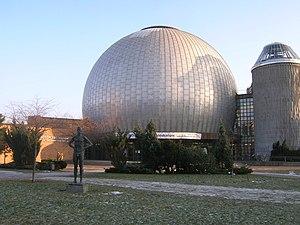
Le Grand planétarium Zeiss de Berlin a ouvert ses portes en octobre 1987 et est l'un des plus modernes d'Europe. Le planétarium accueille également le Musée de la Technique de Berlin.
Le terme planétarium désigne le dôme présentant une reproduction du ciel avec ses constellations et ses étoiles, et, par métonymie le projecteur spécifique permettant de simuler le ciel sur un écran hémisphérique, de même que la salle où fonctionne ce projecteur, ou encore la structure organisée tout autour.